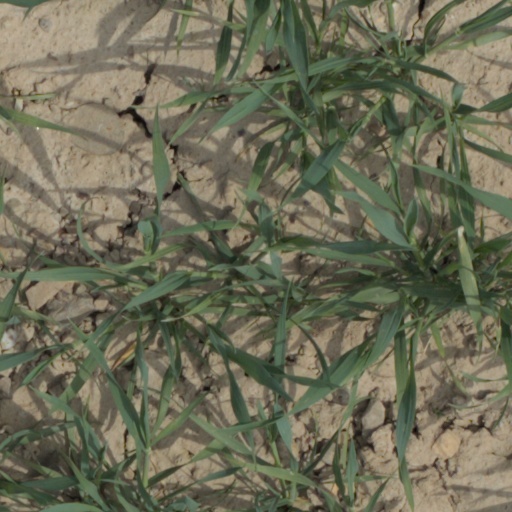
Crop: wheat